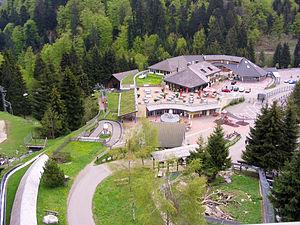
Steinwasen Park est un parc de loisirs et animalier situé à Oberried, à 20 km au sud de Freibourg, en Allemagne.